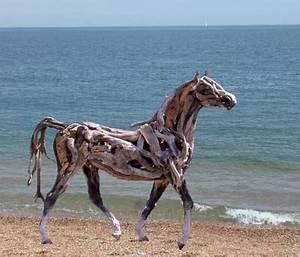
horse